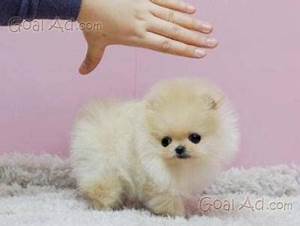
Label: cane